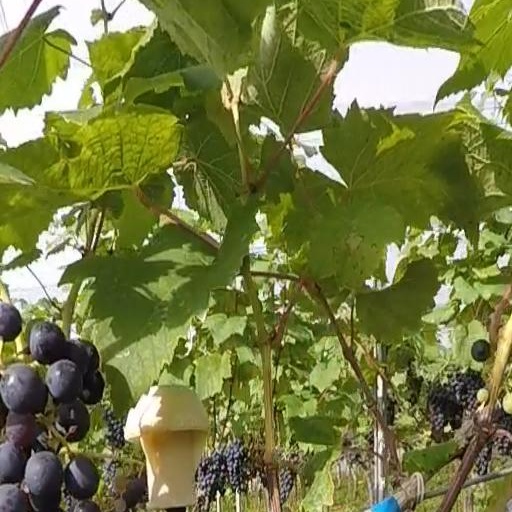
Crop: grape